Paulicianism

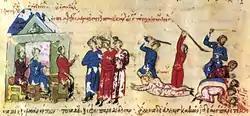
The massacre of the Paulicians in 843/844, from the Madrid Skylitzes

In 843, the Empress Theodora, as regent to her son Michael III, instituted a major persecution against the Paulicians throughout Asia Minor in which 100,000 adherents in Byzantine Armenia alone were said to have lost their lives or property.